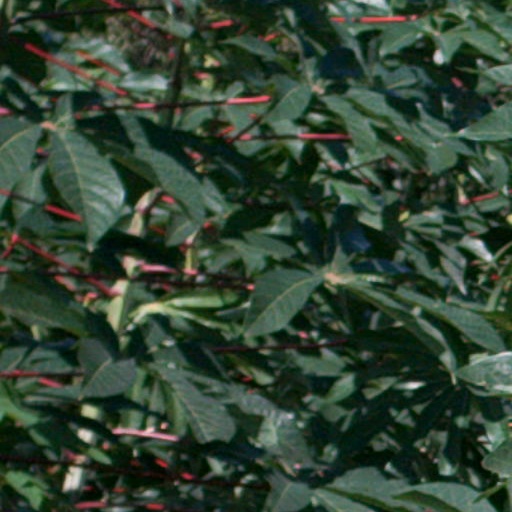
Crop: cassava